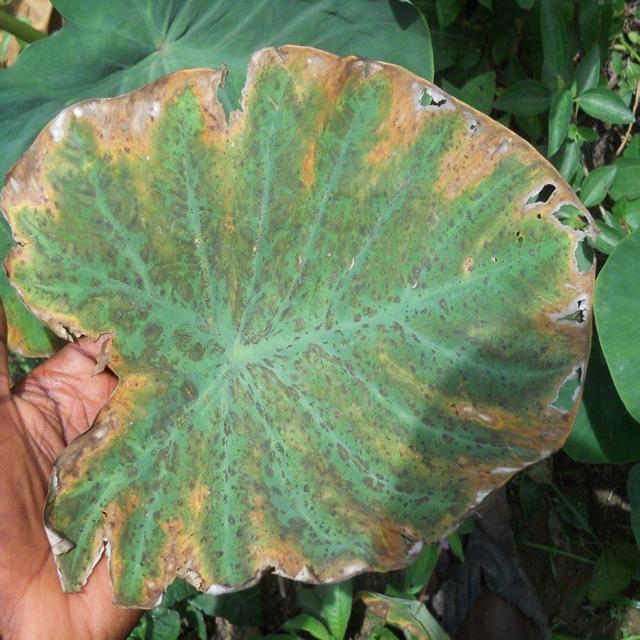
Label: Mid_Blight